Montreal Expos

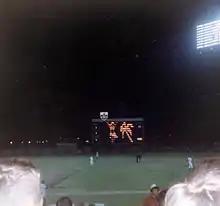
Fans watch a game from the third base line; the scoreboard is visible beyond the right field wall.

With Gene Mauch as their inaugural manager, the Expos made their debut on April 8, 1969: an 11–10 victory over the New York Mets at Shea Stadium. The team played its first home game—and the first Major League game outside the United States—on April 14; it was an 8–7 victory over the St. Louis Cardinals before 29,184 fans at Jarry Park Stadium. Three days later, on April 17, in just the team's ninth game played in their history up to that point, Bill Stoneman pitched the first no-hitter in Expos history with a 7–0 victory over the Philadelphia Phillies. The excitement of the early-season heroics quickly gave way to the realities of being an expansion team as the Expos struggled for much of their inaugural season. Montreal tied their expansion cousins, the San Diego Padres for the worst record in the NL with a record of . The team fared little better in the following seasons; the Expos went 73–89 in 1970 and 71–90 in 1971.